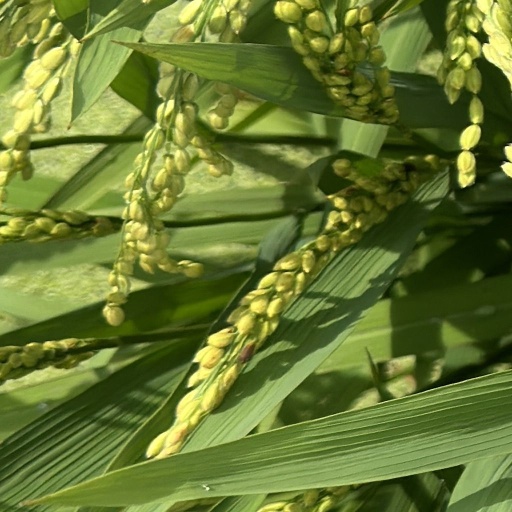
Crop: rice